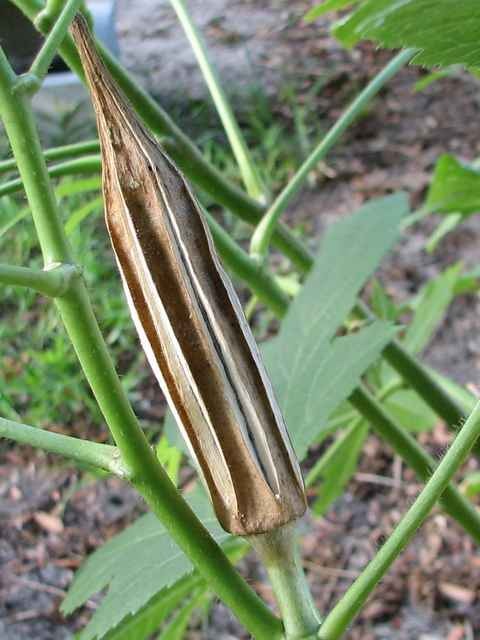
Label: Over-mature